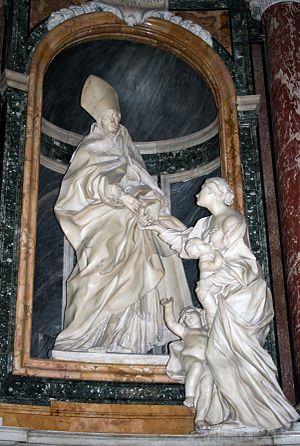
Melchiorre Gafa est un sculpteur maltais, actif à Rome entre 1658 et 1667 où il fut l'un des principaux sculpteurs baroque de son temps aux côtés de Gian Lorenzo Bernini, avant de mourir prématurément des suites d'un accident pendant son travail.